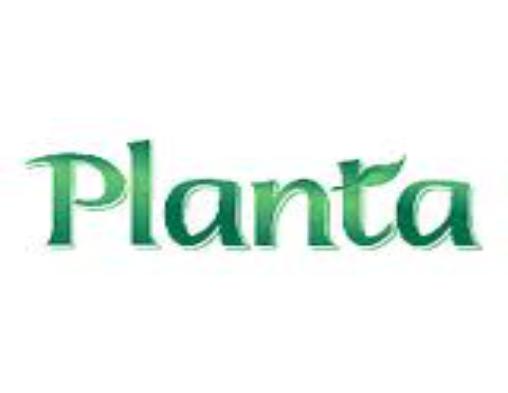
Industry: Others